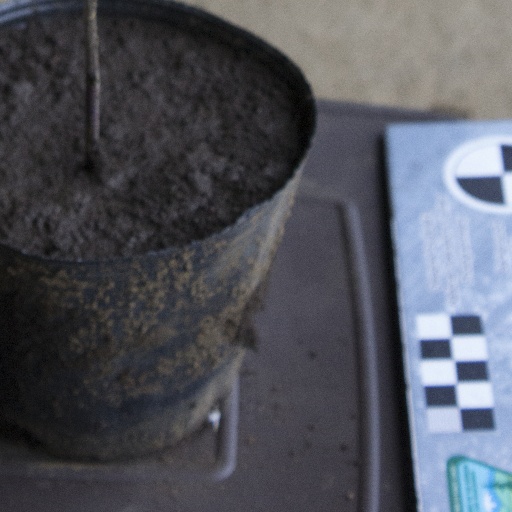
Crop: soybean